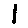
Label: 1